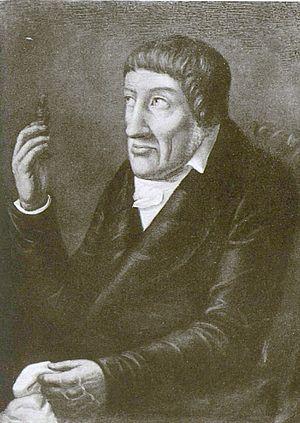
Le comte Grigori Kirillovitch Razoumovski, né le 10 novembre 1759 à Saint-Pétersbourg et mort le 3 juin 1837 à Böhmisch Rudoletz, est un naturaliste russe.